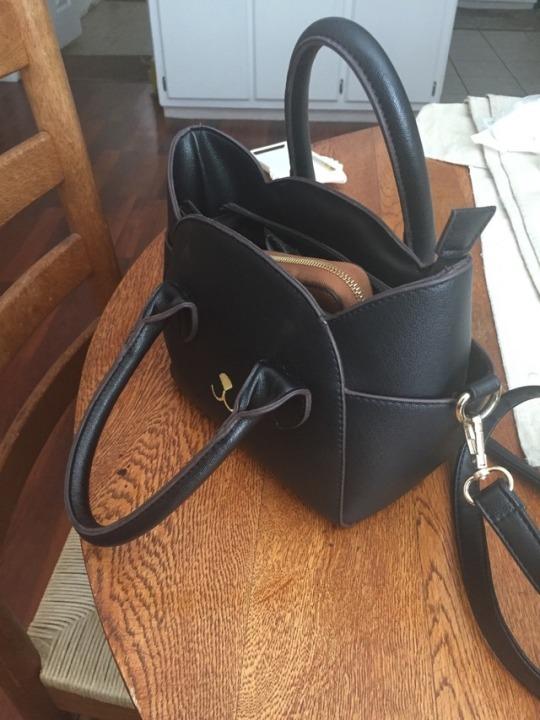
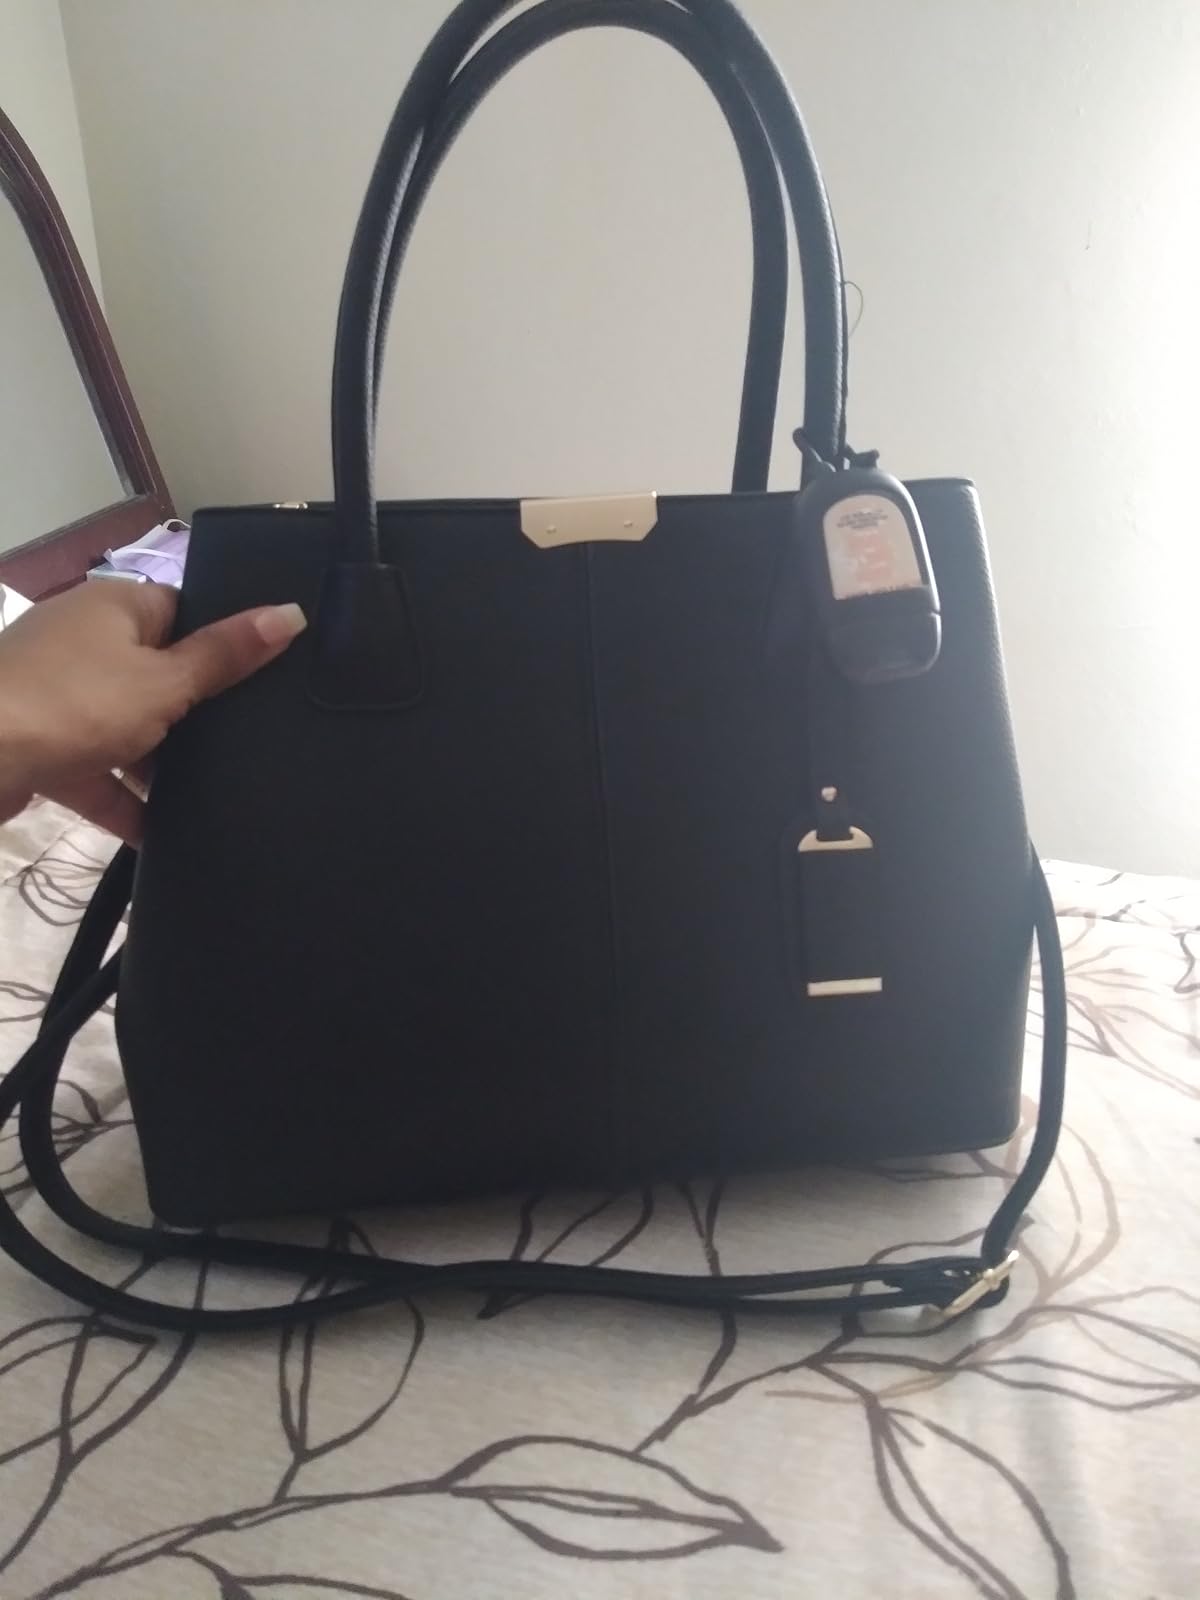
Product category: accessories_handbag
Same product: no